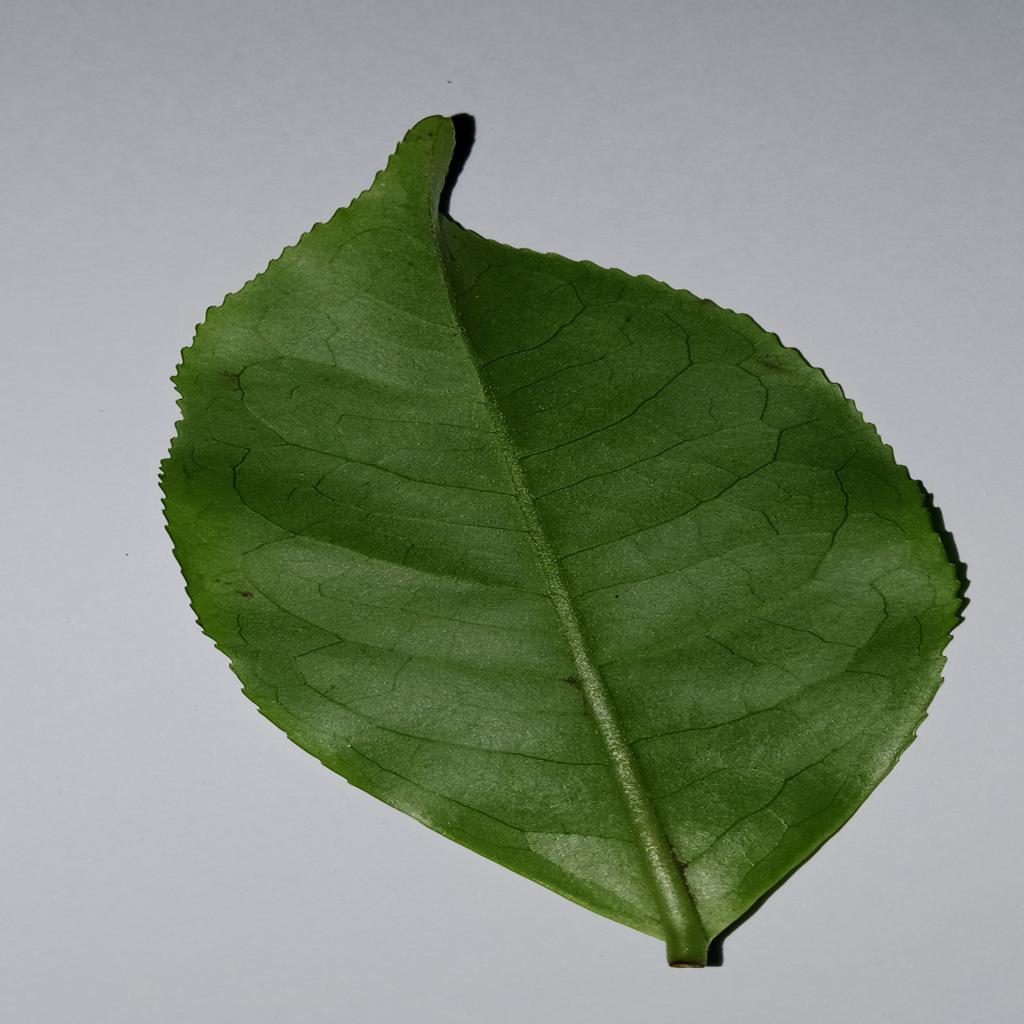
Label: Healthy